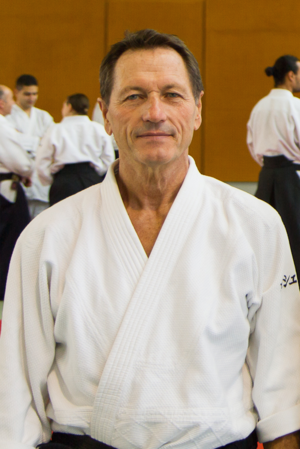
Christina Tissier Shiha, Décembre 2013
Christian Tissier, né à Paris en 1951, est un professeur d'aïkido français, promu au grade de 8ᵉ dan d'aïkido par l'Aikikai de Tokyo.